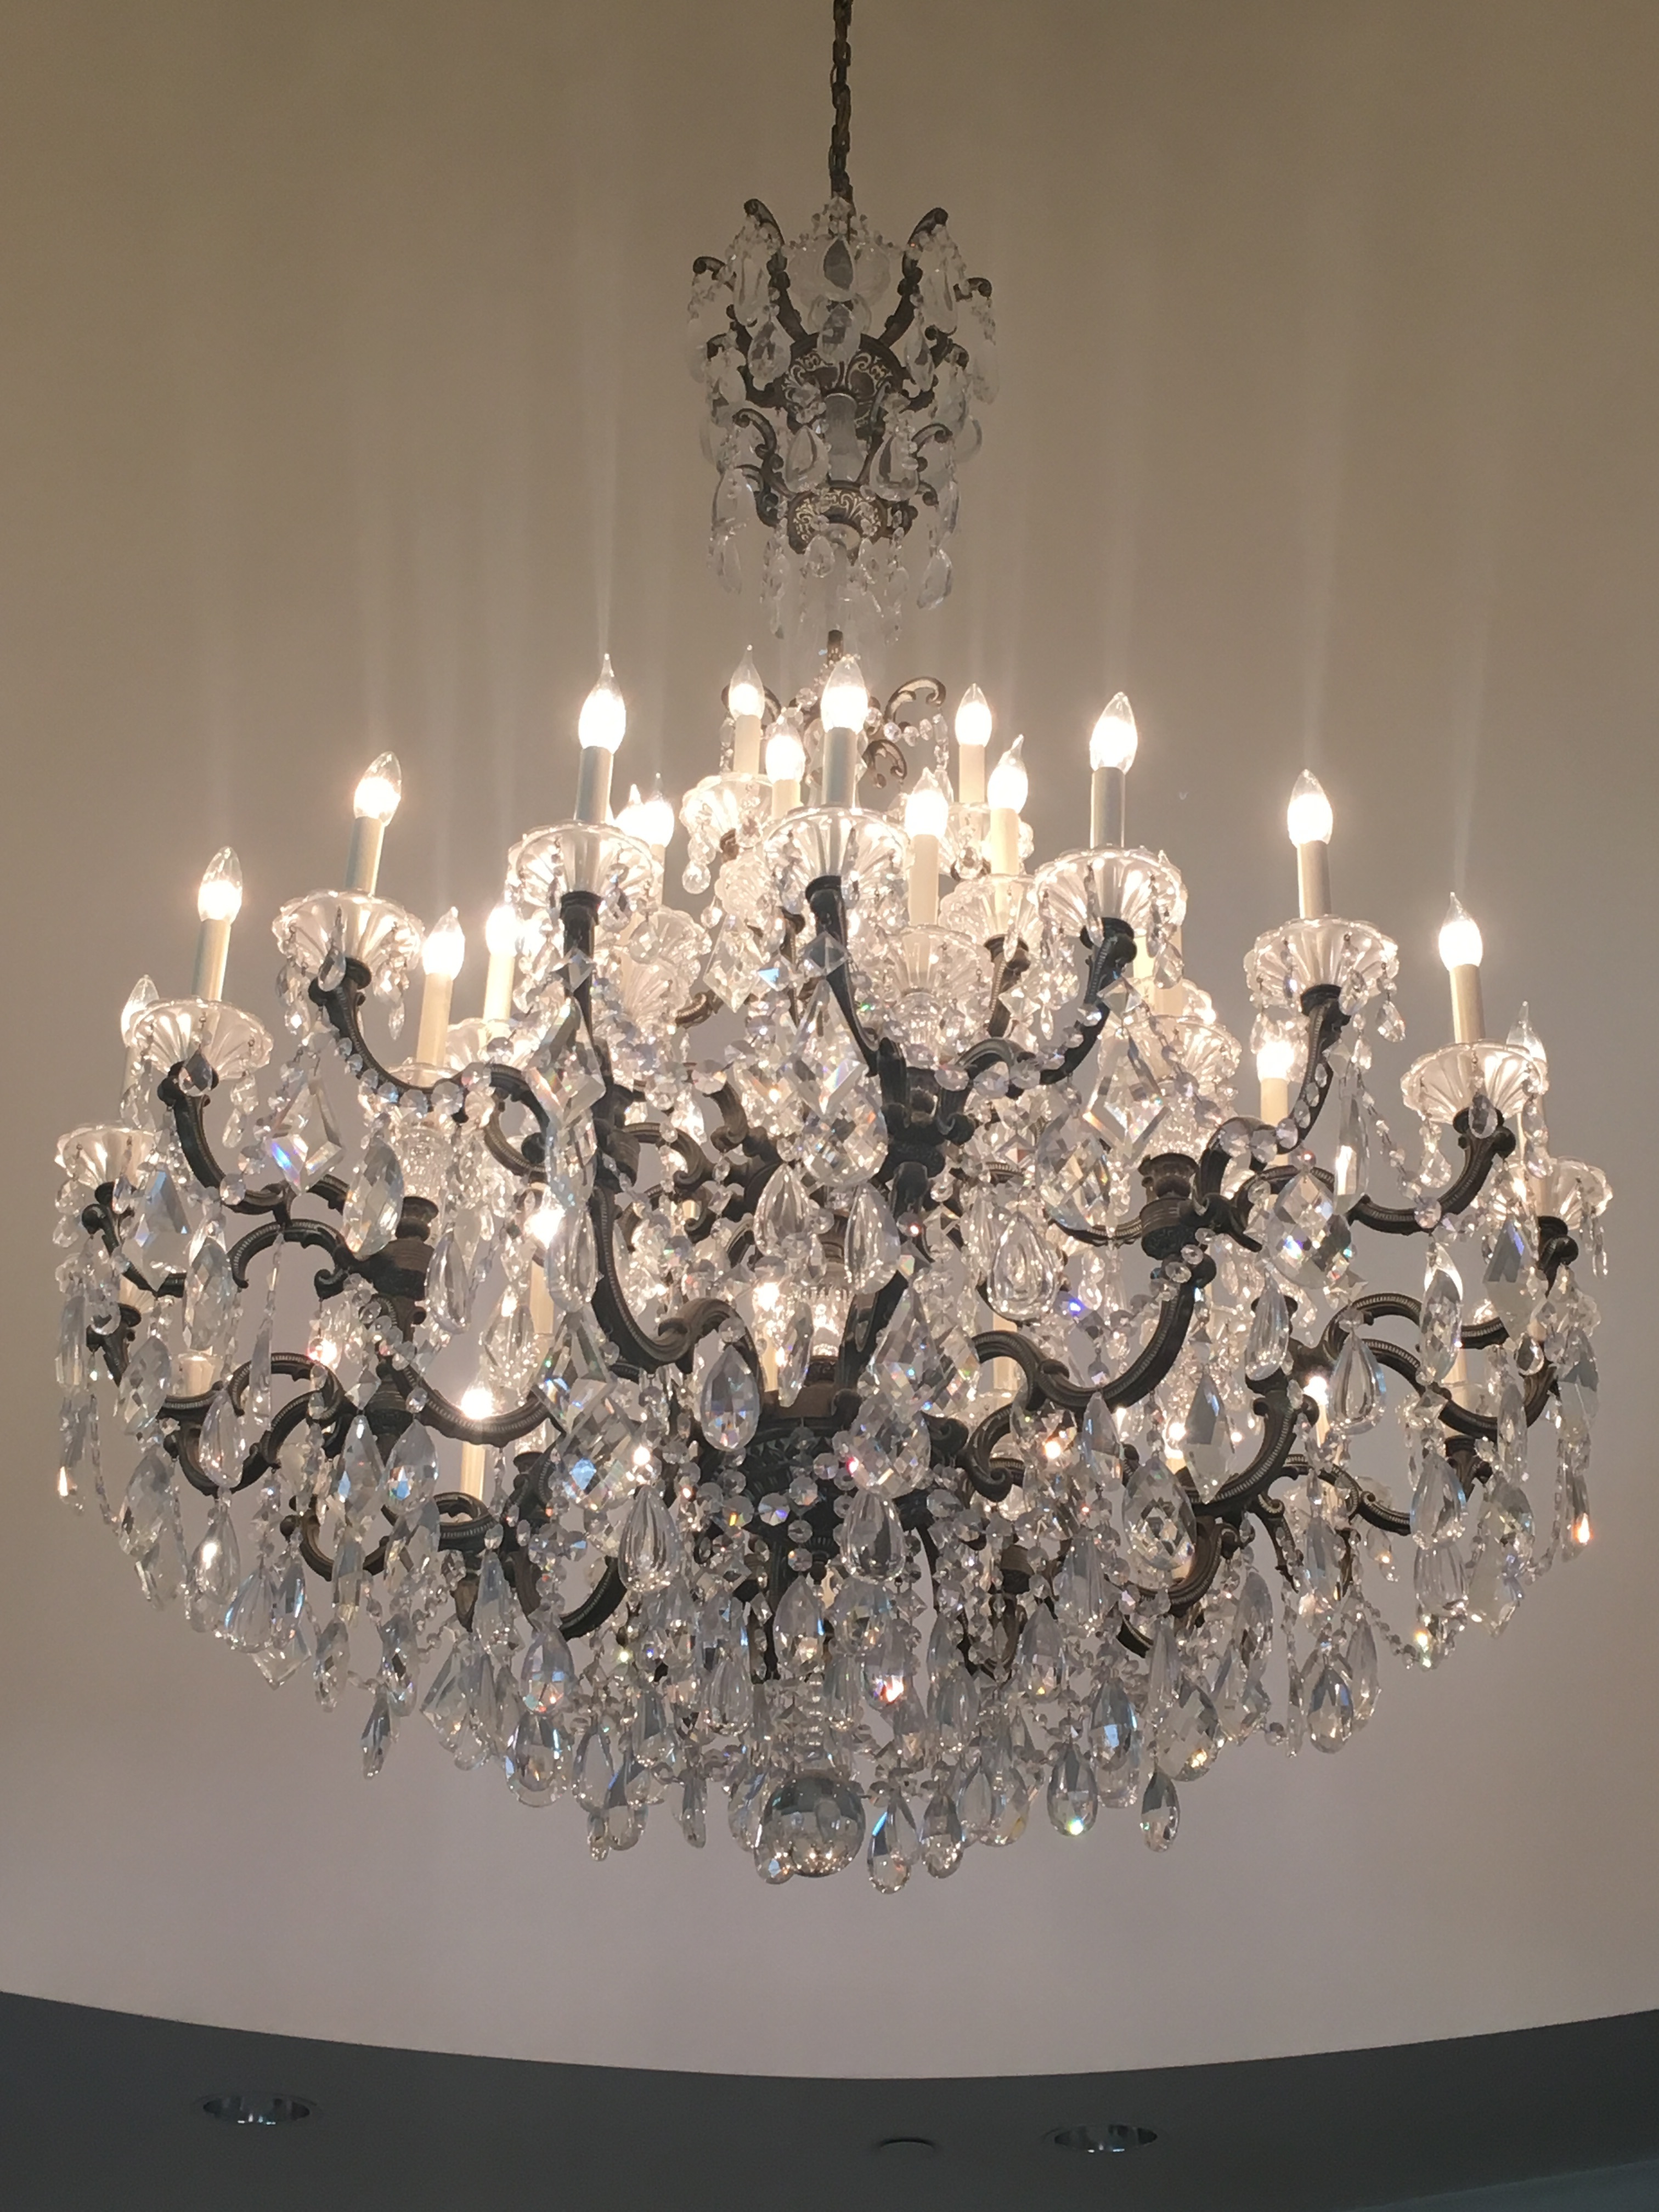
light, ceiling, decoration, lighting, wedding, decor, light fixture, chandelier, crystal, fashion accessory